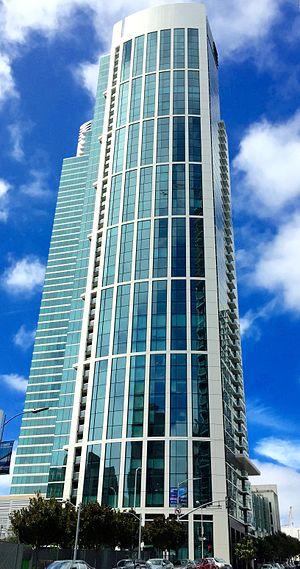
La liste des plus hautes constructions de San Francisco classe par hauteur les gratte-ciel édifiés dans les limites de la commune de San Francisco en Californie. Actuellement, le plus haut immeuble de la ville est la Transamerica Pyramid, qui mesure 260 mètres et qui est le 32ᵉ gratte-ciel le plus haut des États-Unis. Le deuxième plus grand immeuble s’appelle 555 California Street : il abrite les bureaux du Bank of America Center.